Colchuck Lake

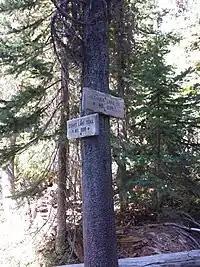
Lake Stuart-Colchuck Lake intersection

The foot trail starts at the trailhead at the end of USFS Road 7601 becoming Stuart Lake Trail #1599. The trail eventually crosses over Mountaineer Creek about 1.5 miles from the trailhead by way of a wooden bridge. The trail will fork in two less than a mile from the bridge, to the right is the trail to Stuart Lake and to the left is Colchuck Lake Trail #1599.1 towards Colchuck Lake. The trail has a second bridge over Mountaineer Creek shortly after the split fork.